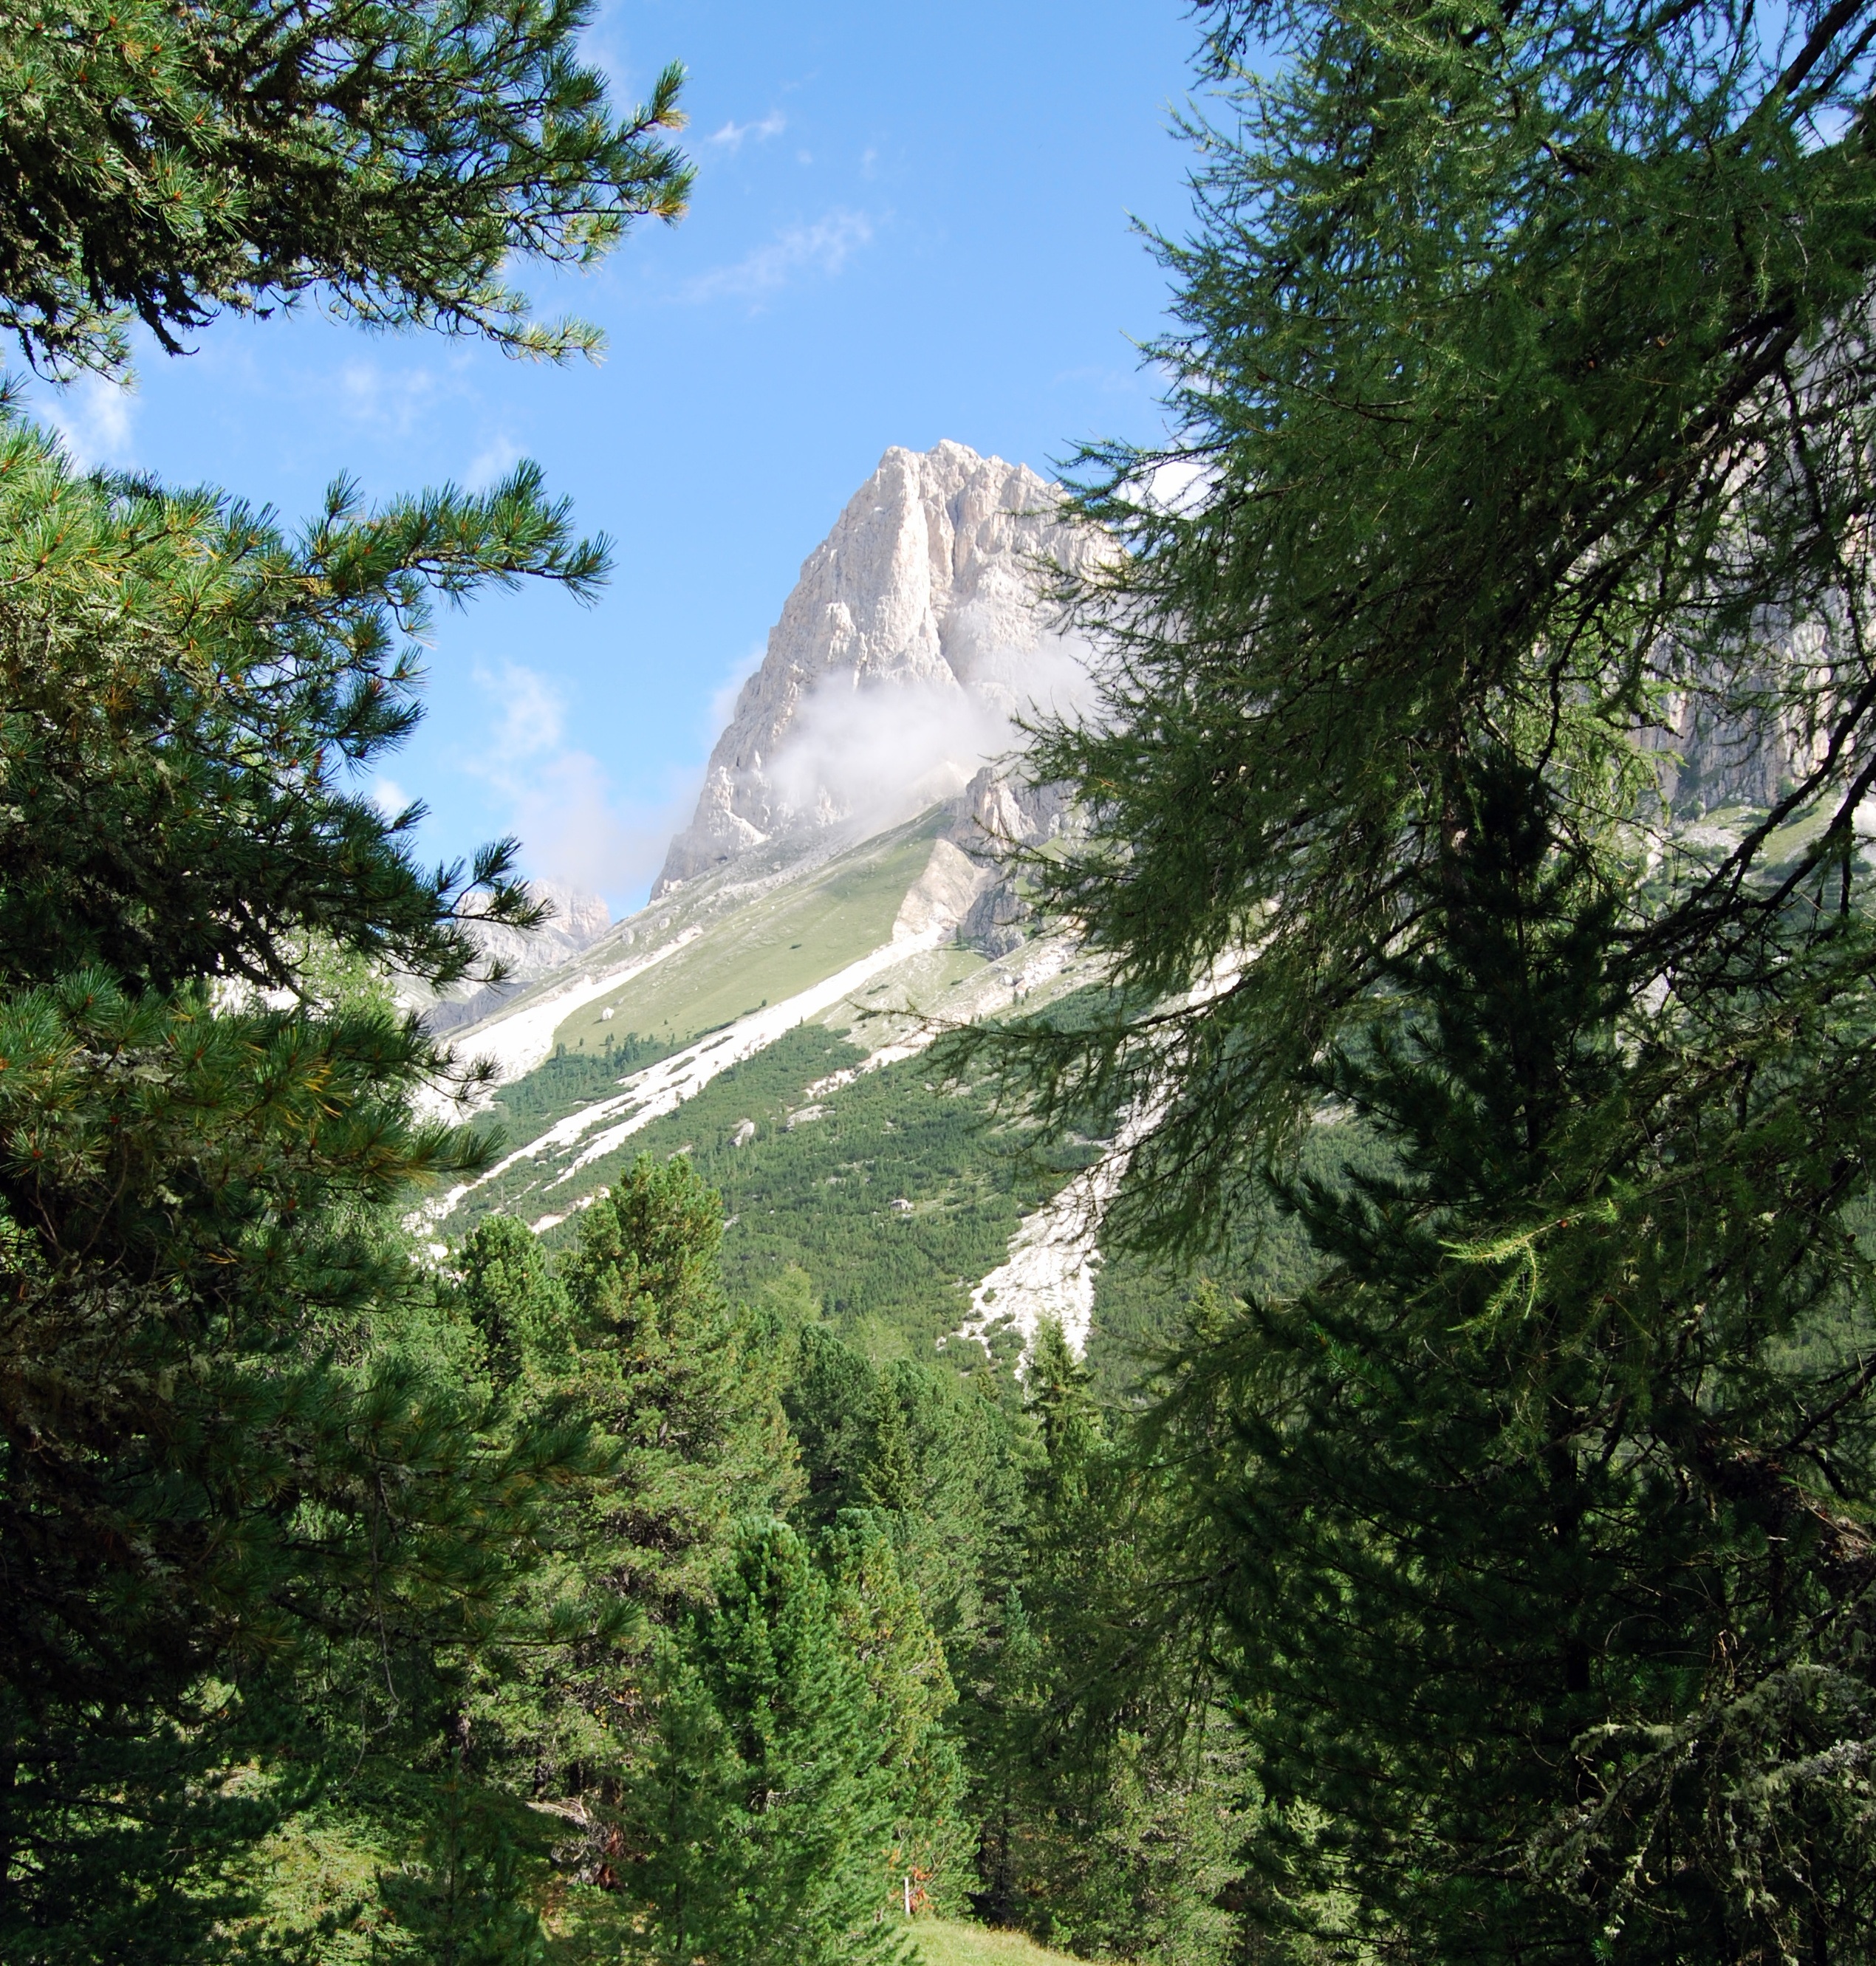
tree, forest, wilderness, branch, walking, mountain, trail, valley, mountain range, jungle, park, national park, ridge, trees, mountains, vegetation, rainforest, ravine, water feature, ecosystem, dolomites, mountain pass, biome, old growth forest, mountainous landforms, temperate broadleaf and mixed forest, temperate coniferous forest